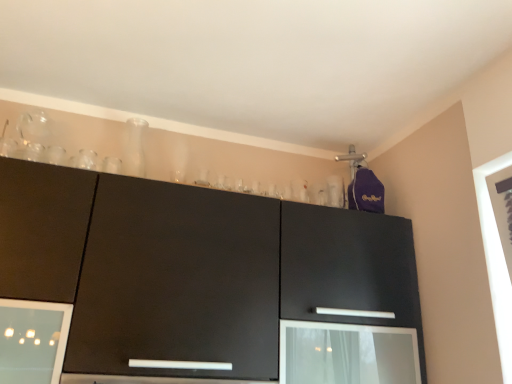
Question: From the image's perspective, there is one cabinetry above the transparent glass screen door at lower center. Please locate it and provide its 2D coordinates.
Answer: [(0.389, 0.742)]